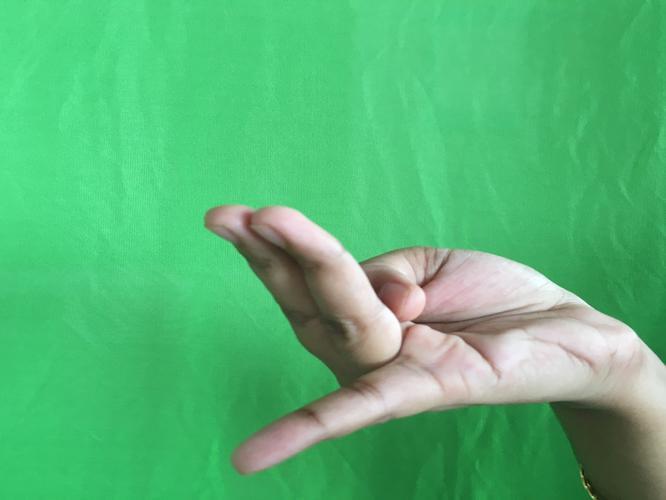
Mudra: Chaturam
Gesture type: single_hand